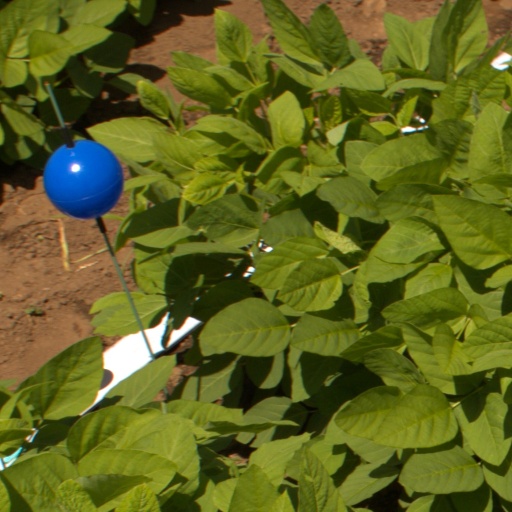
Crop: soybean